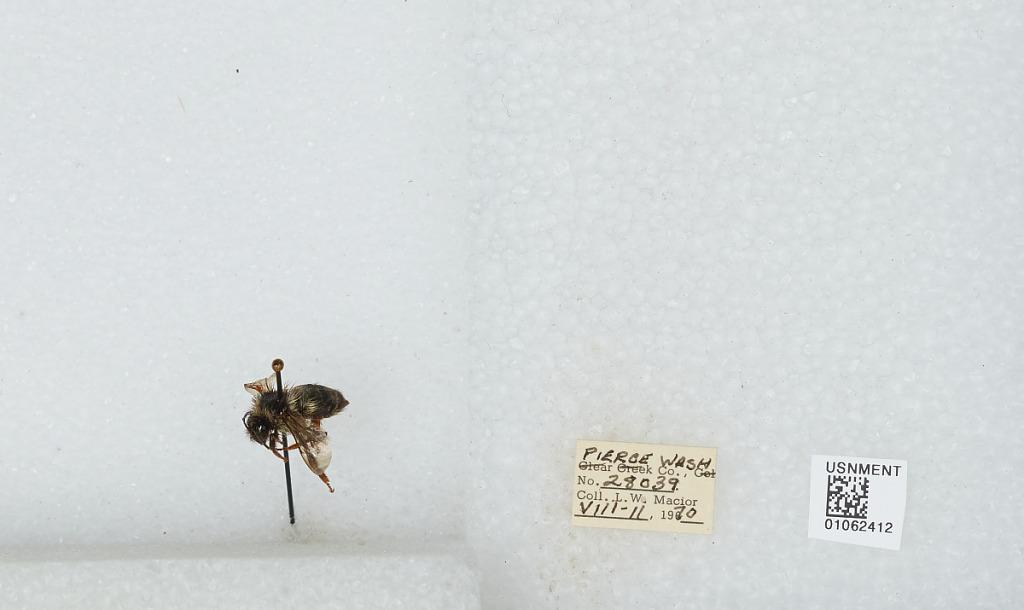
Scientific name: Bombus bifarius nearcticus
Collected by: L. Macior
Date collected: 1970-8-11
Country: United States
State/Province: Washington
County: Pierce
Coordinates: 47.05, -122.12